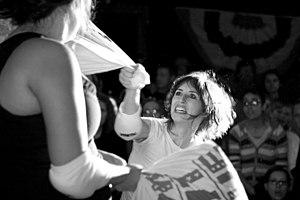
Une bataille de polochons ou d'oreillers est un jeu dans lequel les participants – souvent des enfants, mais parfois aussi des adolescents ou des adultes – se battent les uns contre les autres avec des traversins ou des oreillers. Il ne s'agit pas d'une vraie bataille, puisque le but n'est pas de blesser ses adversaires, mais seulement de s'amuser.